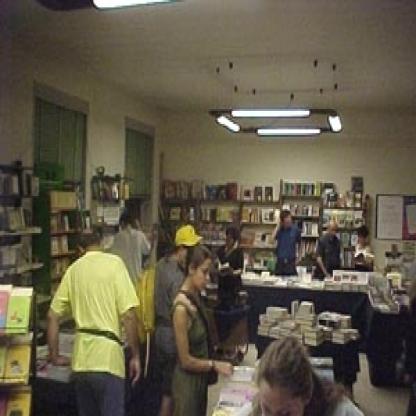
Scene: Indoor